Self-Strengthening Movement

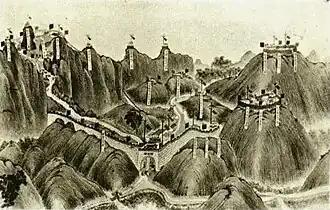
Chinese fortifications, Sino-Vietnamese border

Modern military education system was established and the new national defense strategy was promoted during the period.